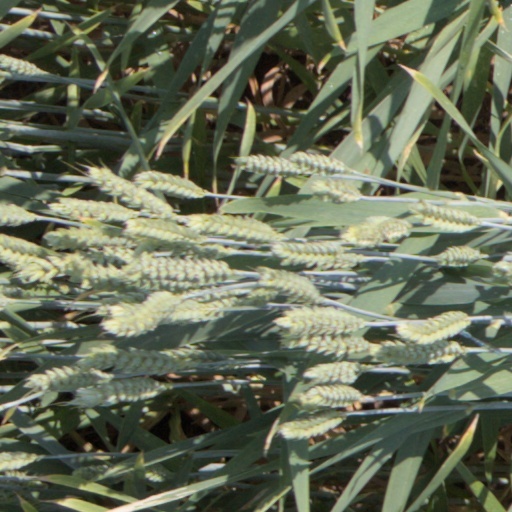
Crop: wheat